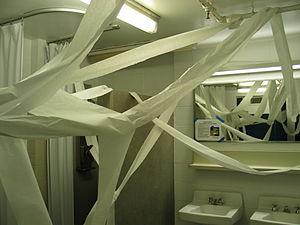
Le Toilet papering est l'acte de recouvrement d'un objet, tel qu'un arbre, maison, ou d'une autre structure avec papier toilette. Cela se fait habituellement en lançant de nombreux rouleaux de papier hygiénique de telle sorte qu'ils se déroulent dans les airs et retombent ainsi sur l'objet ciblé comme de multiples cours d'eau. La pose de papier peint toilette est commune aux États-Unis et a souvent lieu après un entrainement de football ou l'obtention du diplôme, ainsi que pendant Halloween.